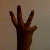
The image shows a hand gesture representing the number 6 in Indian Sign Language.